Twelve-string guitar

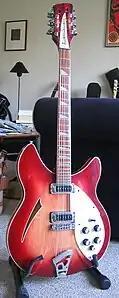
A reissue of the 1964 Rickenbacker 360 12-string guitar

Electric 12-strings became a staple in pop and rock music in the 1960s. Early use of the instrument was pioneered by the studio session guitarists of the Wrecking Crew; in 1963, Carol Kaye used a converted Guild six-string on the Crystals' hit "Then He Kissed Me", and on Jackie DeShannon's song "When You Walk in the Room". Glen Campbell played a well-known guitar figure, composed by DeShannon, on an electric 12-string.